Ellen and William Craft

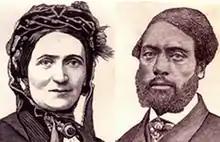
Ellen and William Craft, fugitive slaves and abolitionists

Ellen Craft (1826–1891) and William Craft (September 25, 1824 – January 29, 1900) were American abolitionists who were born into slavery in Macon, Georgia. They escaped to the Northern United States in December 1848 by traveling by train and steamboat, arriving in Philadelphia on Christmas Day. Ellen crossed the boundaries of race, class, and gender by passing as a white planter with William posing as her servant. Their escape was widely publicized, making them among the most famous fugitive slaves in the United States. Abolitionists featured them in public lectures to gain support in the struggle to end the institution.